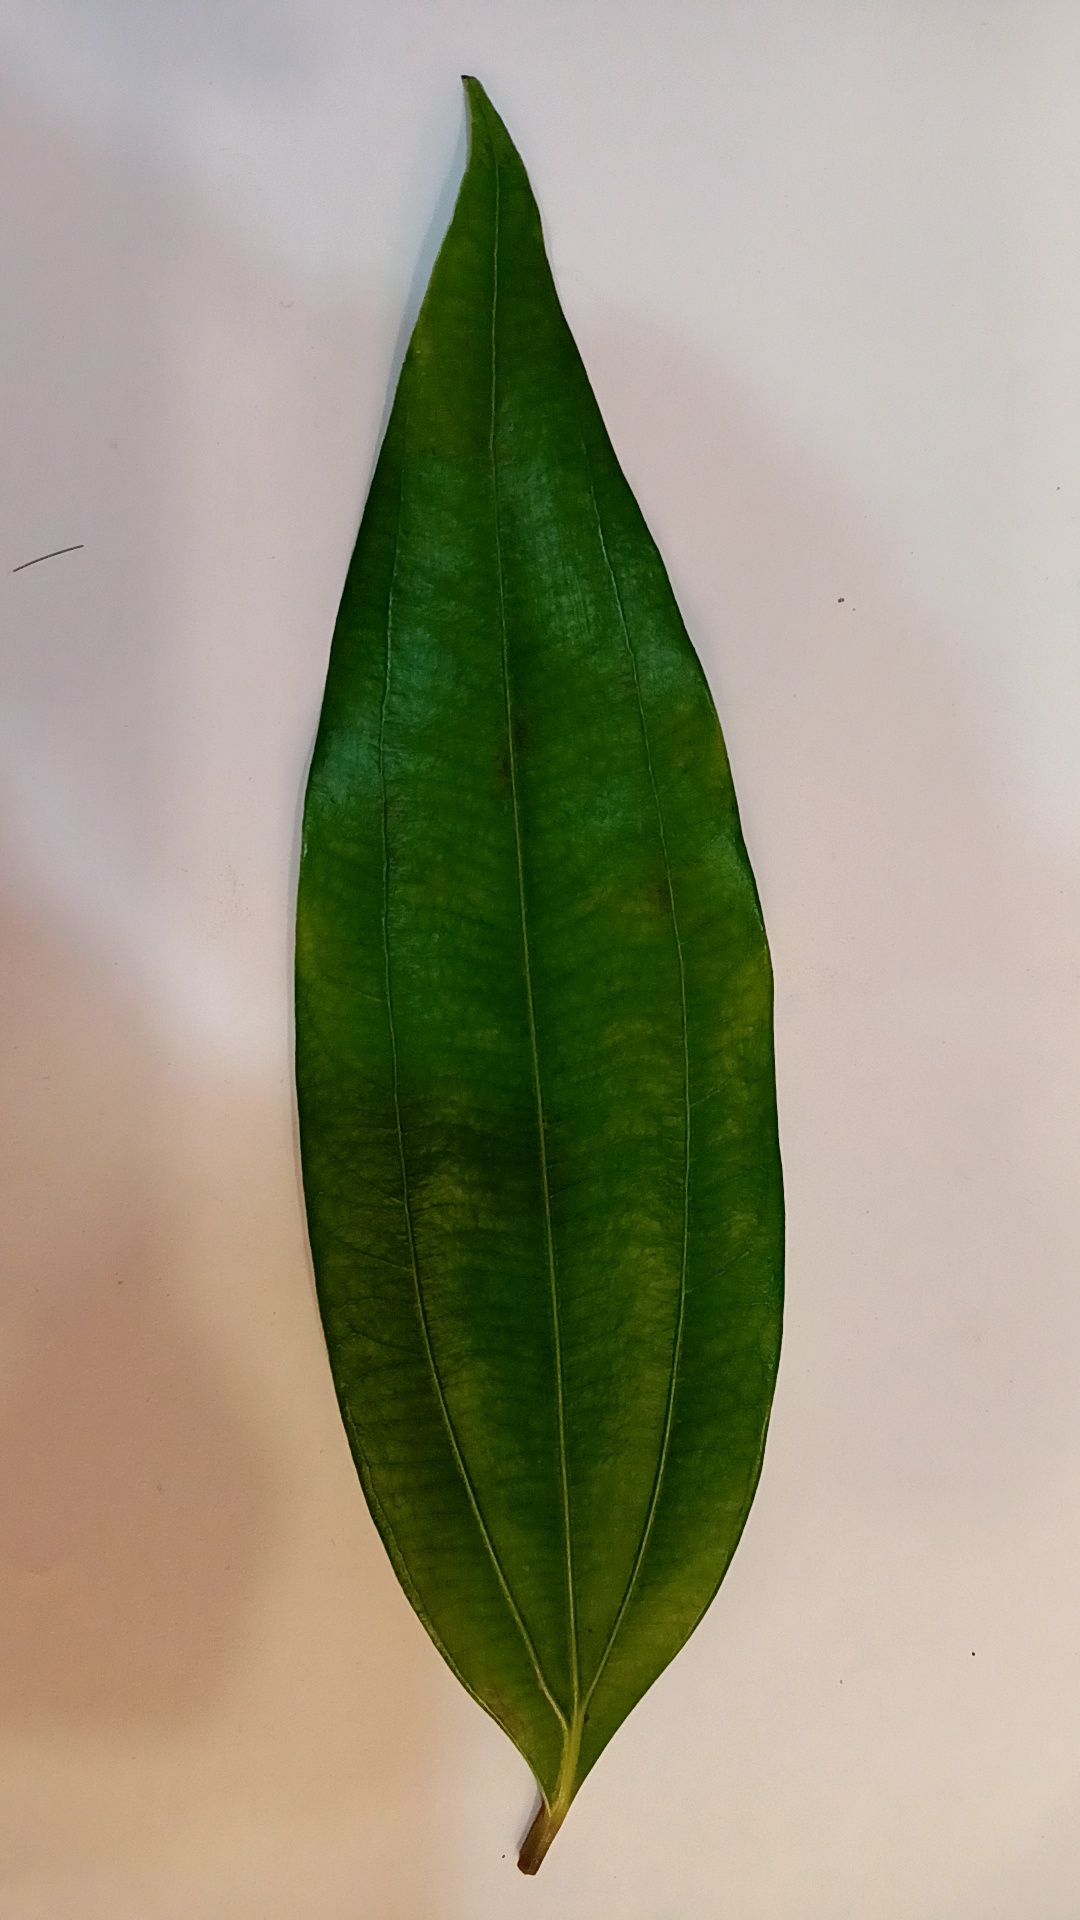
Label: Healthy